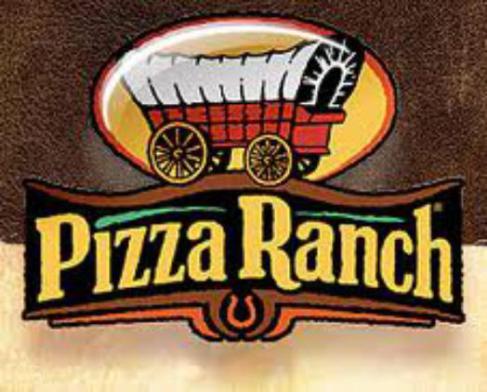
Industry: Food